Sandy Báez

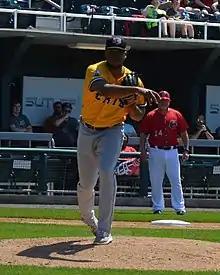
Báez with the Erie SeaWolves in 2018

Sandy Báez (born November 25, 1993) is a Dominican professional baseball pitcher who is a free agent. He has previously played in Major League Baseball (MLB) for the Detroit Tigers.